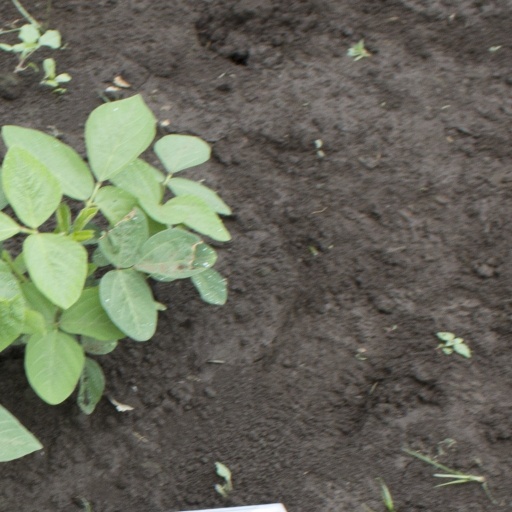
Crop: soybean